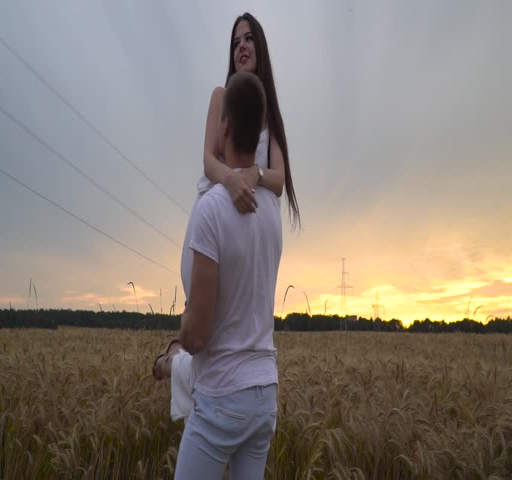
a guy with a girl in his arms is spinning in a wheat field at sunset .